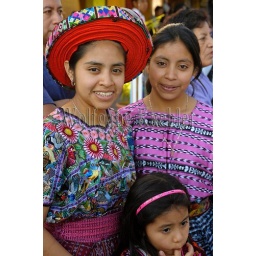
Guatemala, highlands, lake atitlan, panajachel, teenage mayan girls in traditional dress and headdress